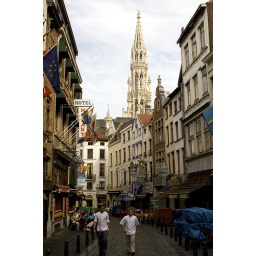
Brussels-25 - Town Hall tower over dining street - early morning